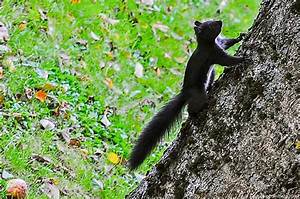
Label: squirrel